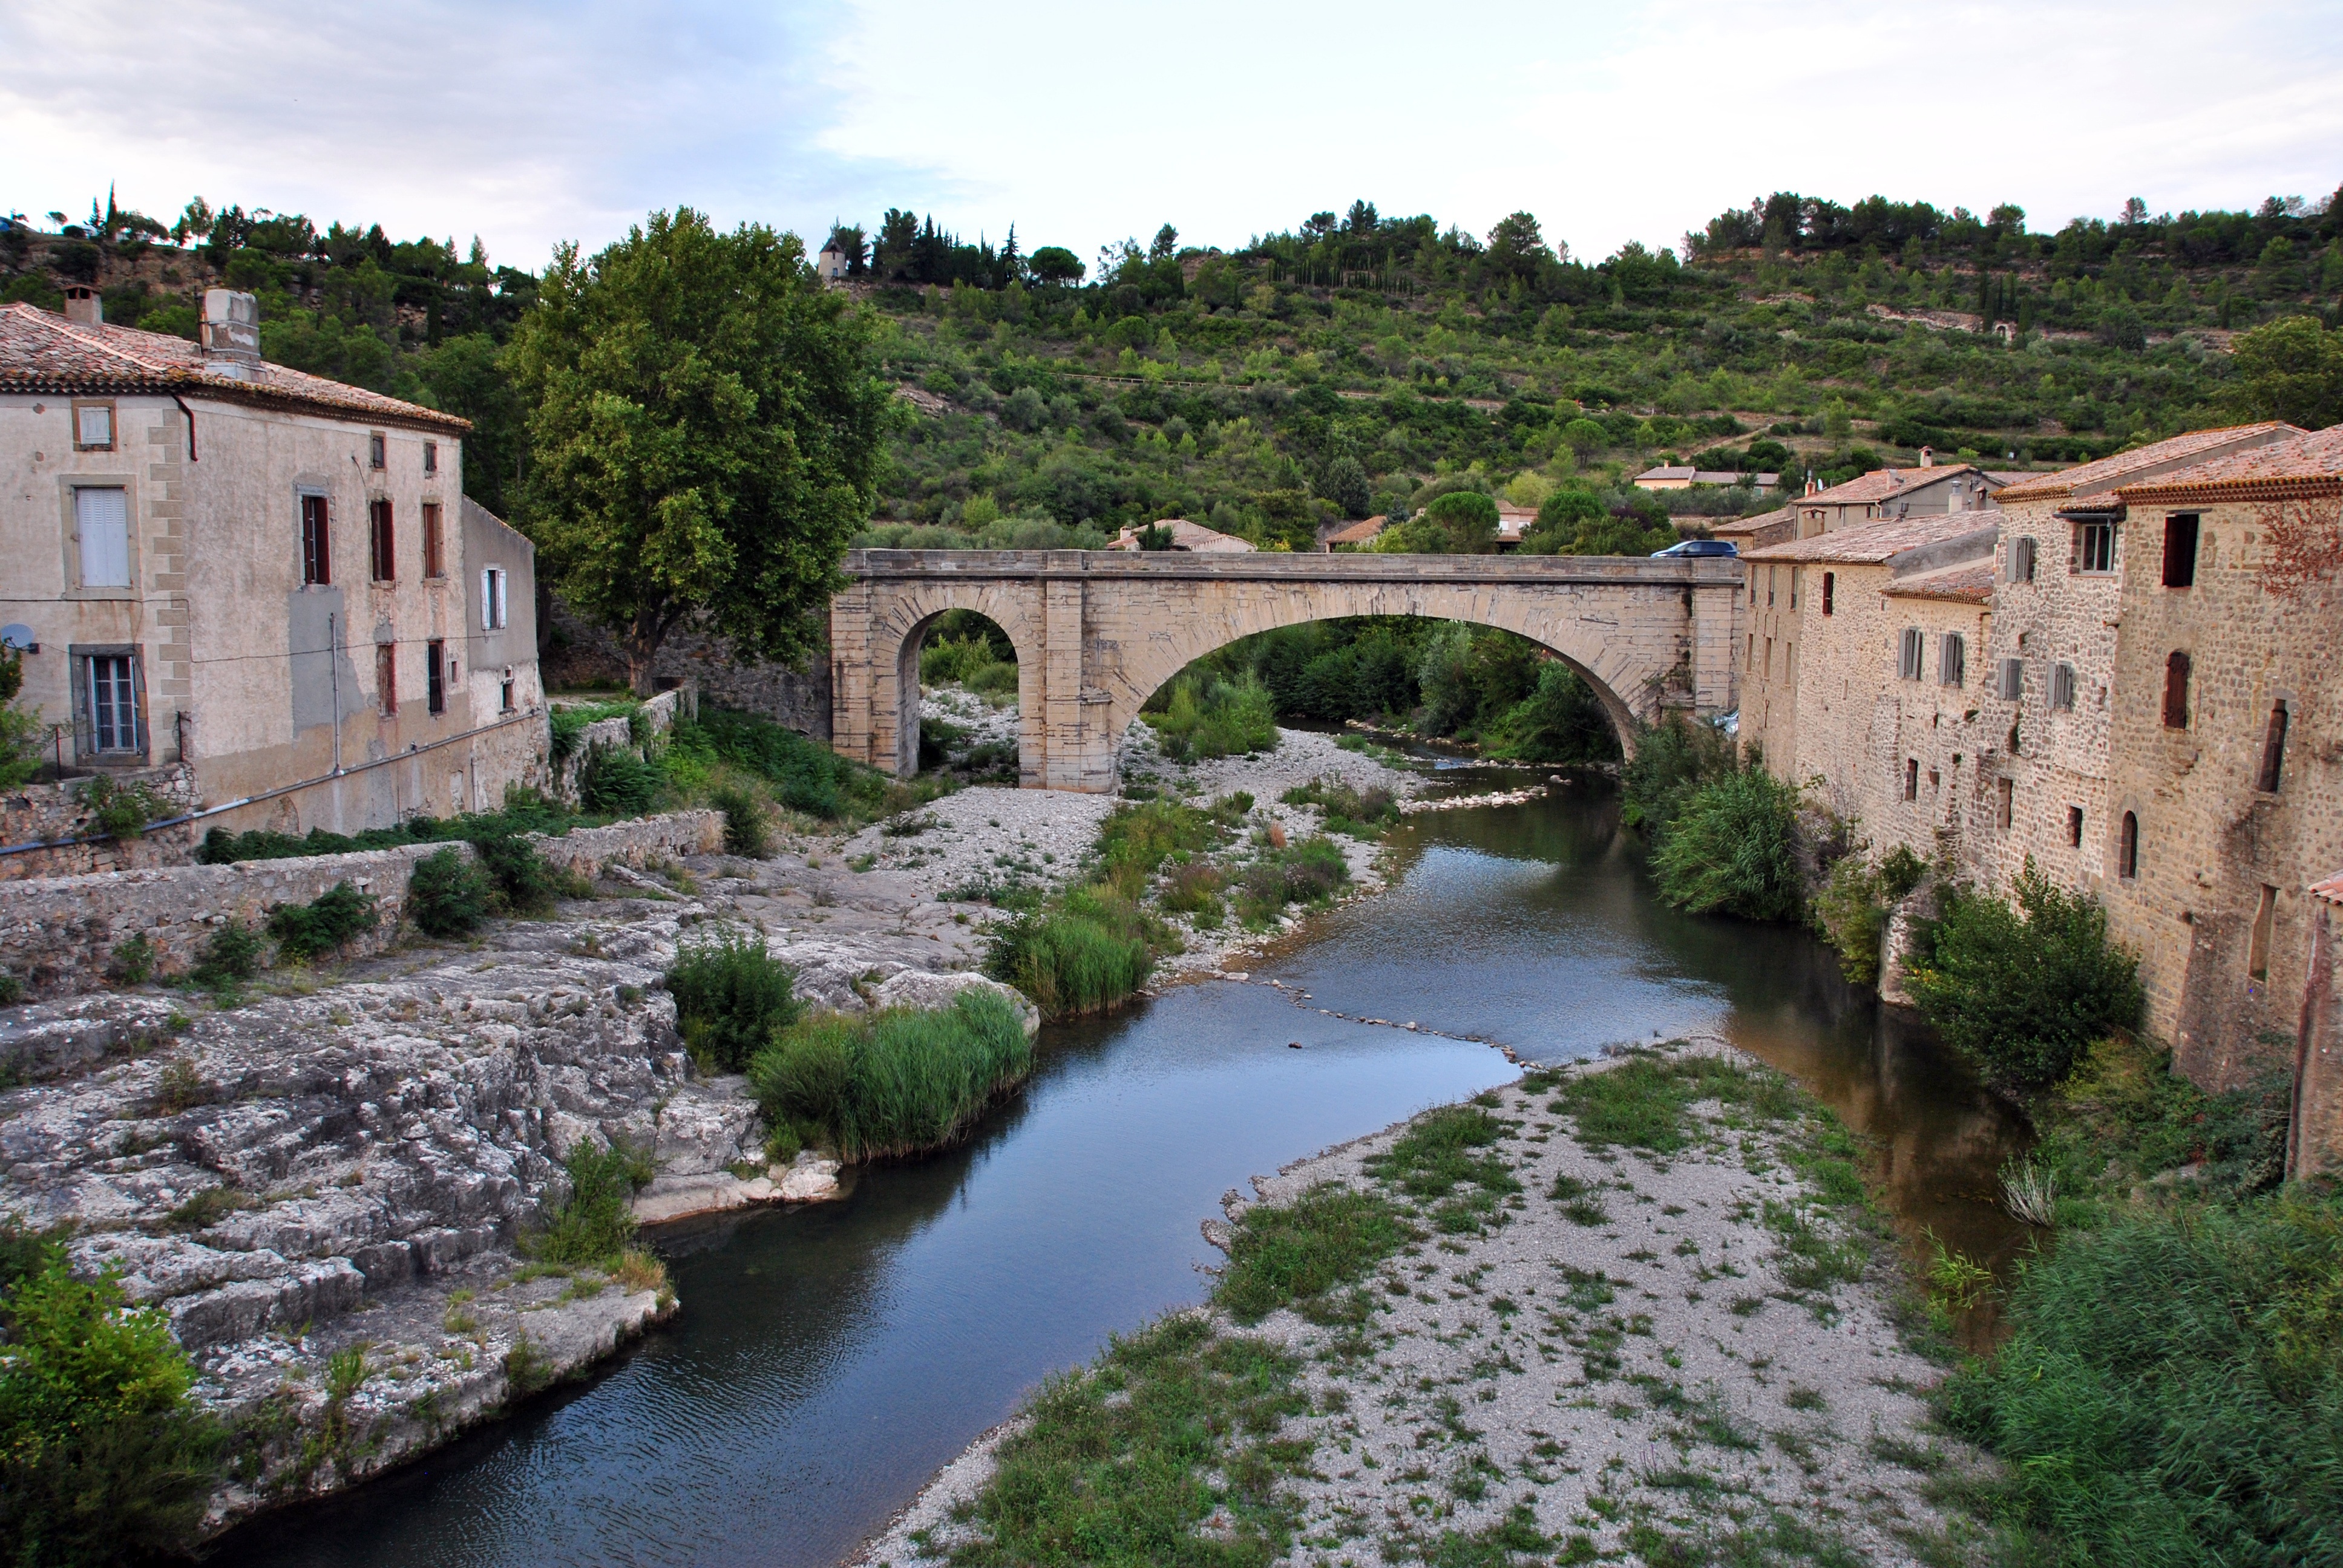
landscape, people, bridge, town, river, canal, village, panoramic, reservoir, tourism, waterway, old town, buildings, houses, estate, views, ditch, moat, arch bridge, devil's bridge